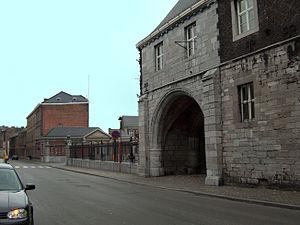
Photo personnelle (Claude Warzée 2003) de l'ancien portail de l'abbaye de Saint-Laurent (XVème siècle).
L'abbaye Saint-Laurent de Liège était un monastère bénédictin fondé en 1026 dans un quartier qui prendra le nom de quartier Saint-Laurent, à Liège, en Belgique. Dès le début, l'abbaye se distingua par sa contribution aux arts. Au milieu du XIᵉ siècle, on compte des moines mathématiciens, hagiographes, computistes, poètes, compositeurs, etc. L'abbaye a subi des dégâts considérables à partir de 1212, lors de 13 ans de combats entre les milices liégeoises et le duc de Brabant.